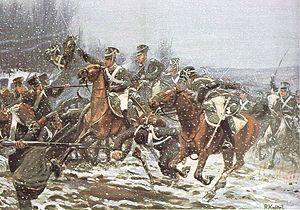
Charge des cavaliers wurtembourgeois à La Rothière, le 1er février 1814.
La bataille de La Rothière, également appelée bataille de Brienne par les Russes et les Allemands, a eu lieu le 1ᵉʳ février 1814 entre une armée française dirigée par Napoléon, et une armée prussienne de 170 000 hommes commandée par Gebhard von Blücher.
La campagne de France est la dernière phase de la guerre menée par la Sixième Coalition contre l'Empire français, qui se déroule de fin décembre 1813 à avril 1814 et pendant laquelle Napoléon Iᵉʳ tente d'arrêter l'invasion de la France et de conserver son trône. Face à des forces coalisées très supérieures en nombre, l'armée française se compose largement de jeunes recrues, les vétérans ayant péri dans la campagne de Russie de 1812 et la campagne d'Allemagne de 1813. Napoléon remporte plusieurs victoires mais ne peut empêcher les principales armées coalisées, entrant par les frontières du nord et de l'est, de converger vers Paris tandis que d'autres avancent dans le sud-ouest et la vallée du Rhône. Après l'entrée des troupes prussiennes et russes dans Paris, l'empereur abdique le 6 avril 1814 et part en exil à l'île d'Elbe.